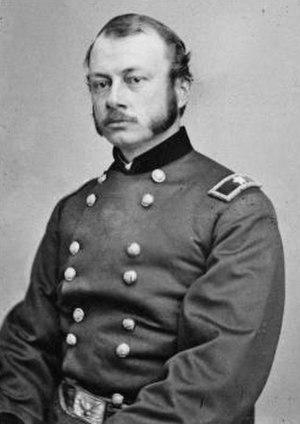
La campagne de Knoxville regroupe les manœuvres militaires et les combats qui se déroulent, dans l'est du Tennessee sur le théâtre occidental de la guerre de Sécession, à l'automne 1863.